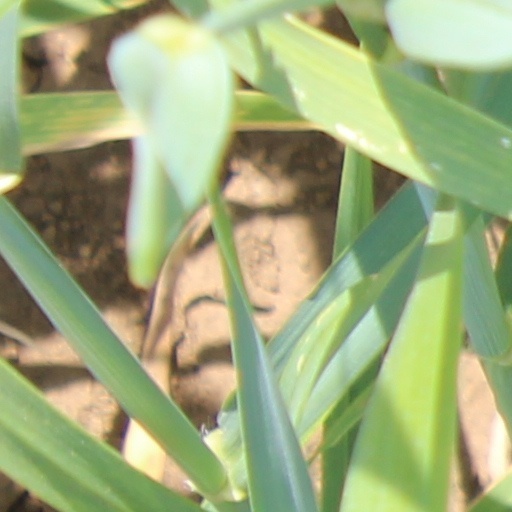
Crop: wheat